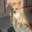
Label: dog